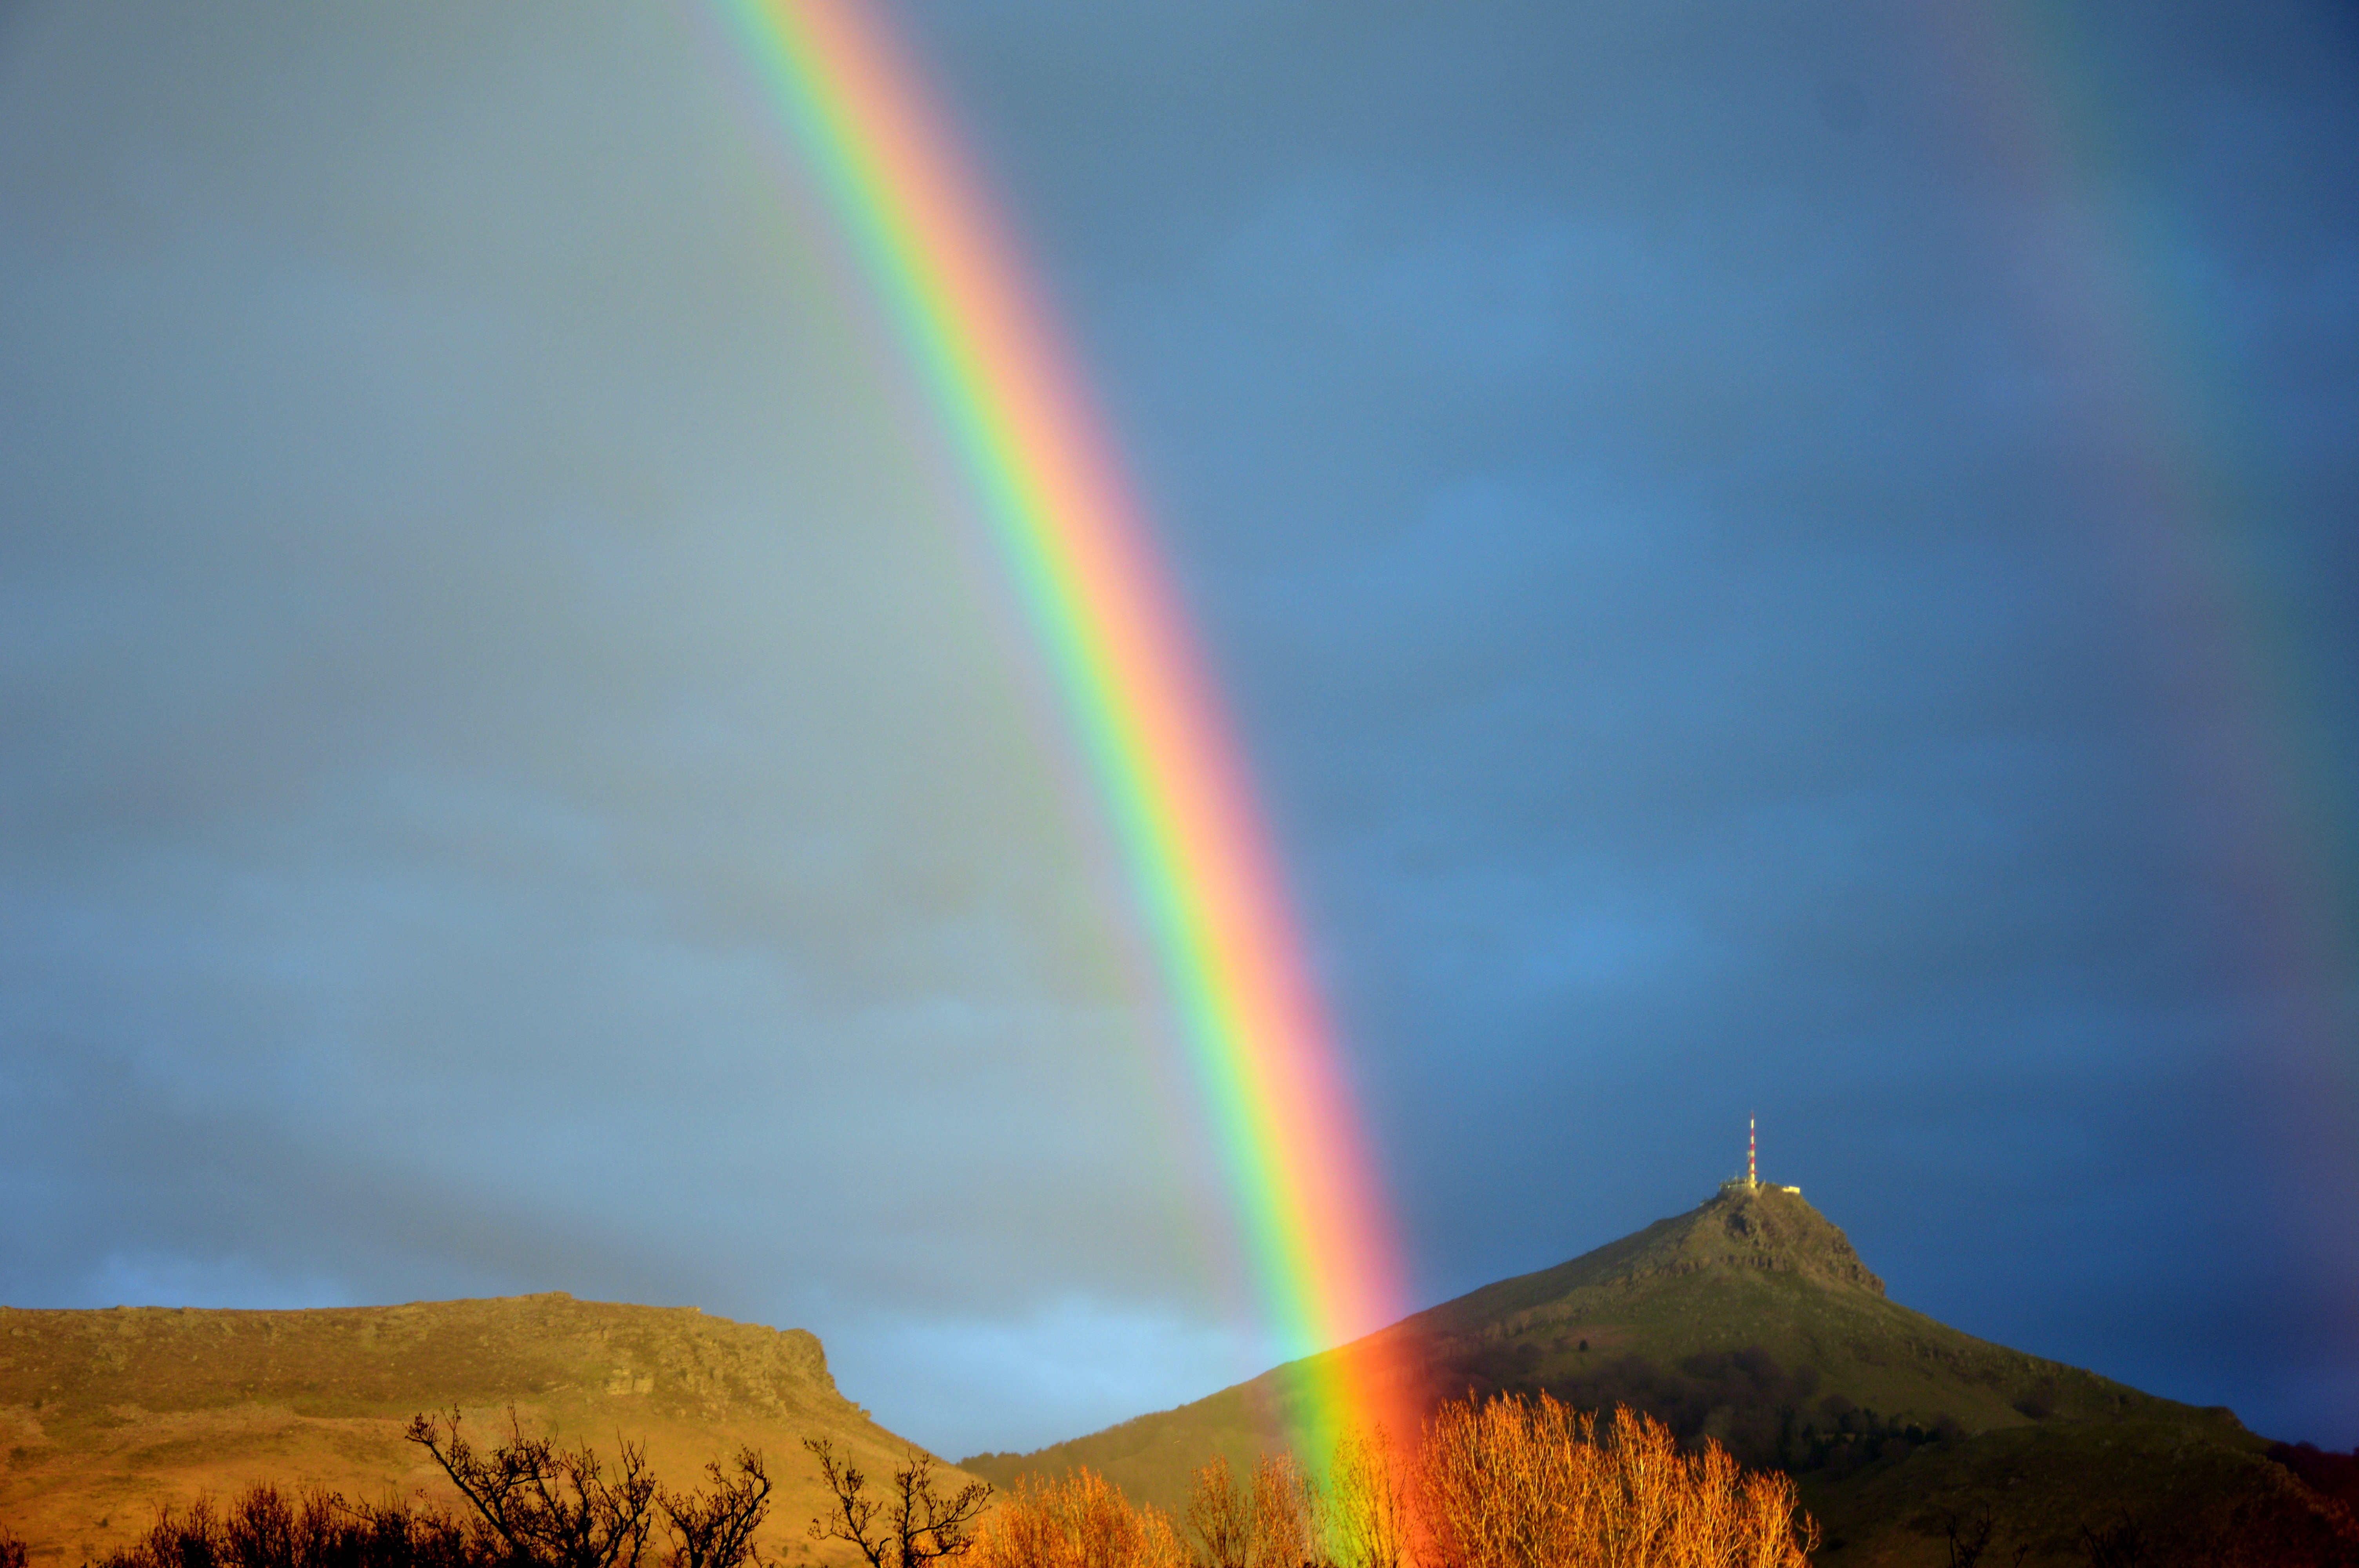
cloud, sky, sunlight, atmosphere, color, rainbow, meteorological phenomenon, the rhune mountain, basque coast, atmosphere of earth